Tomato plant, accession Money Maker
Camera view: bottom (45 deg); turntable rotation: 240 degrees
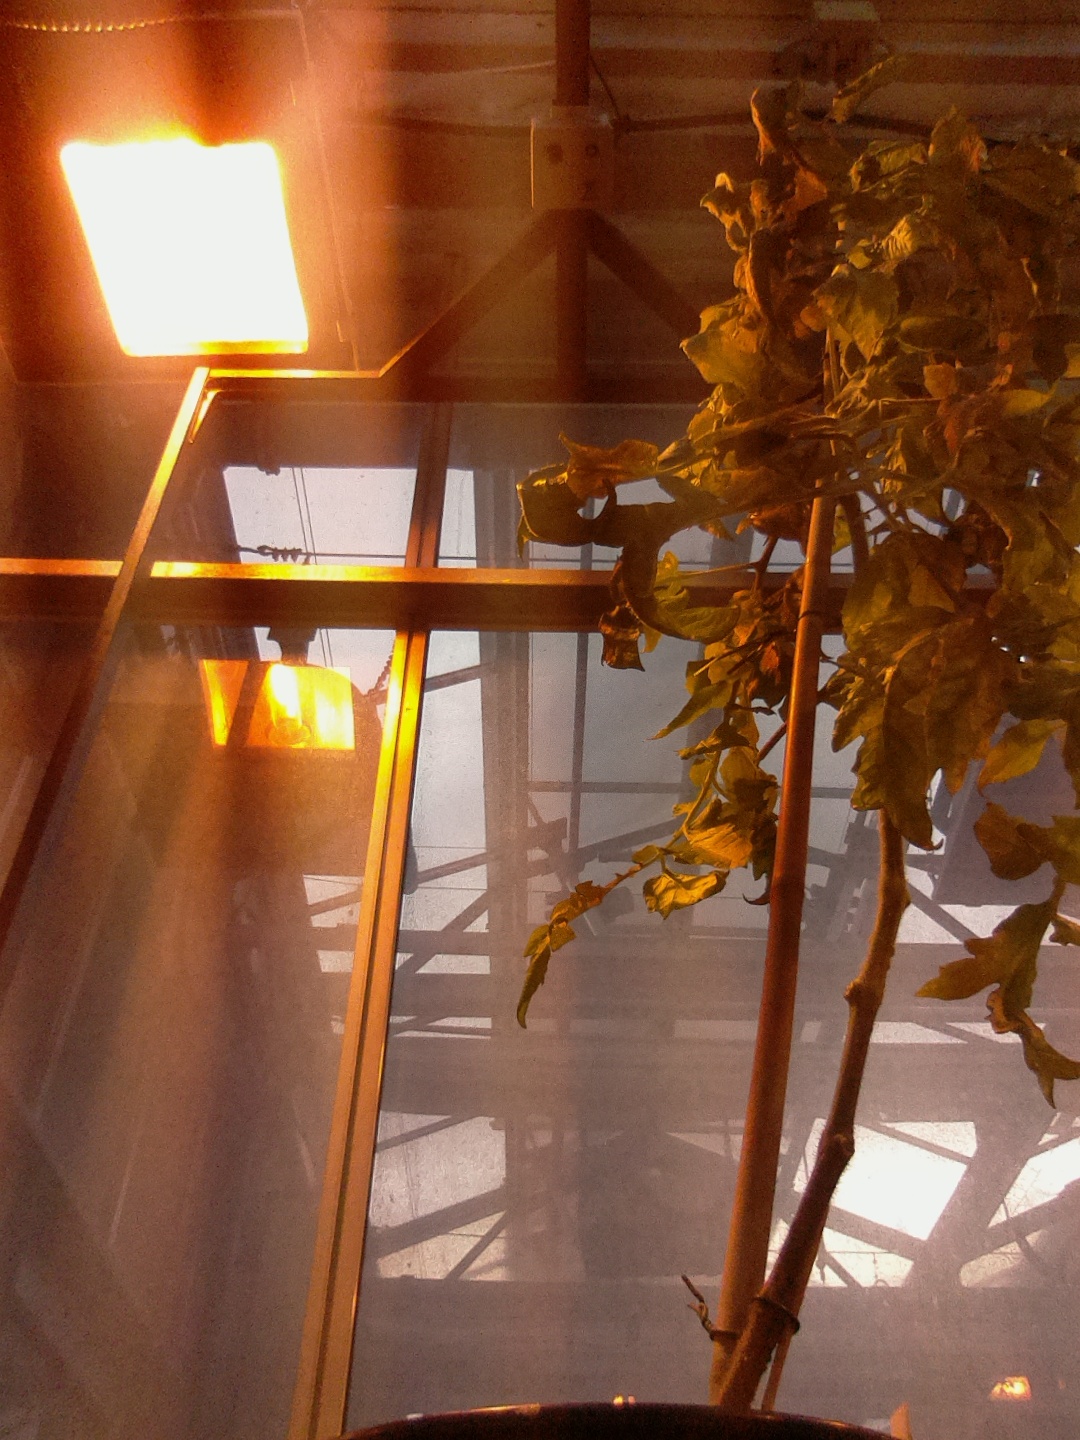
BBCH growth stage 75: 50%-60% of final fruit size